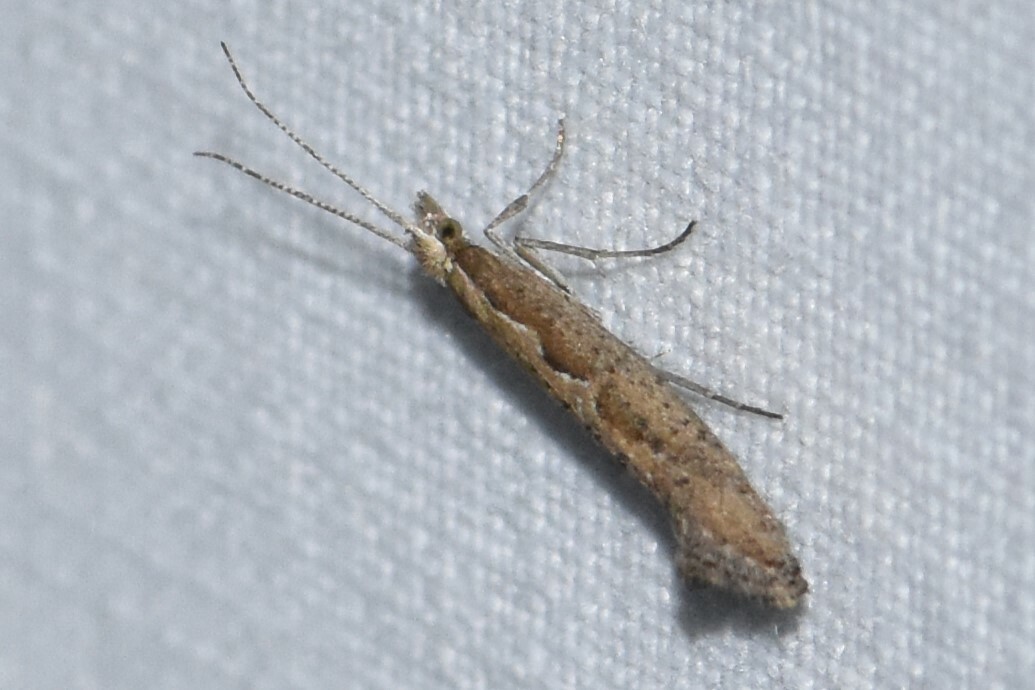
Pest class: diamondback_moth